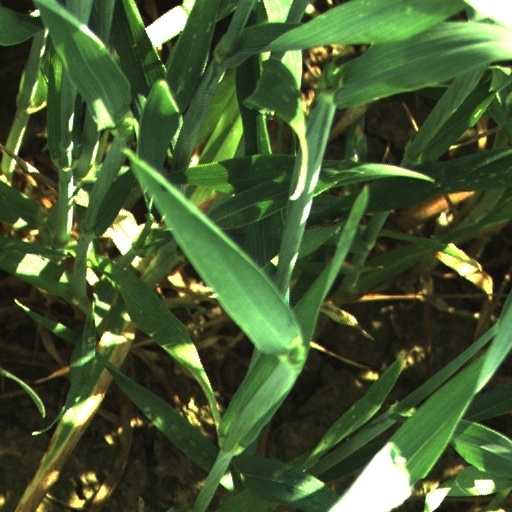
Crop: wheat